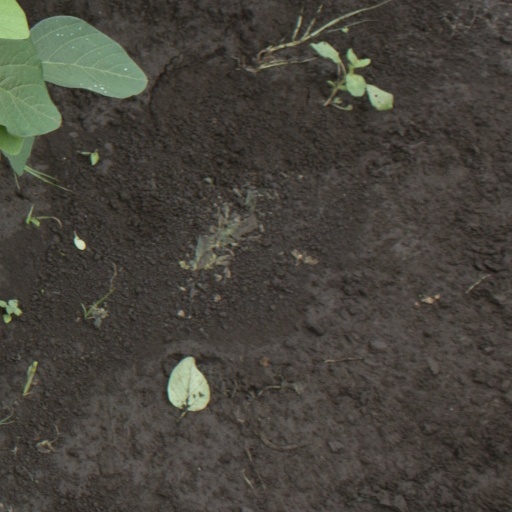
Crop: soybean